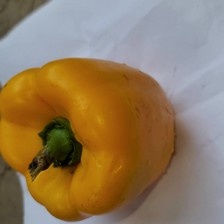
Label: capsicum